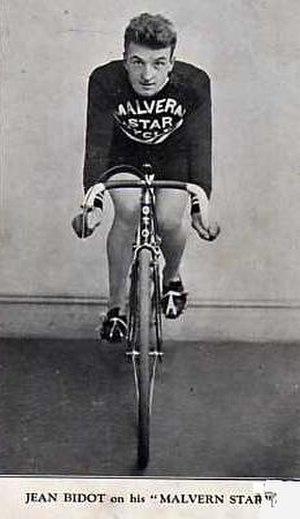
Jean Bidot est un coureur cycliste français. Professionnel de 1926 à 1939, il était surnommé « Patte de biche » ou le « Stratège ». Vainqueur du Critérium des Aiglons en 1926, il gagne le circuit de Paris en 1928 et se classe deuxième du championnat de France de cyclisme sur route en 1929. Il remporte Paris-Belfort et Paris-Vichy en 1931, puis à nouveau cette dernière course en 1932 ainsi que Paris-Angers. En 1933, il gagne le circuit des Deux-Sèvres puis le Tour du Vaucluse l'année suivante et en 1935. Il devient directeur technique de l'équipe de France en 1950 et 1951. Son frère Marcel a également été cycliste professionnel.